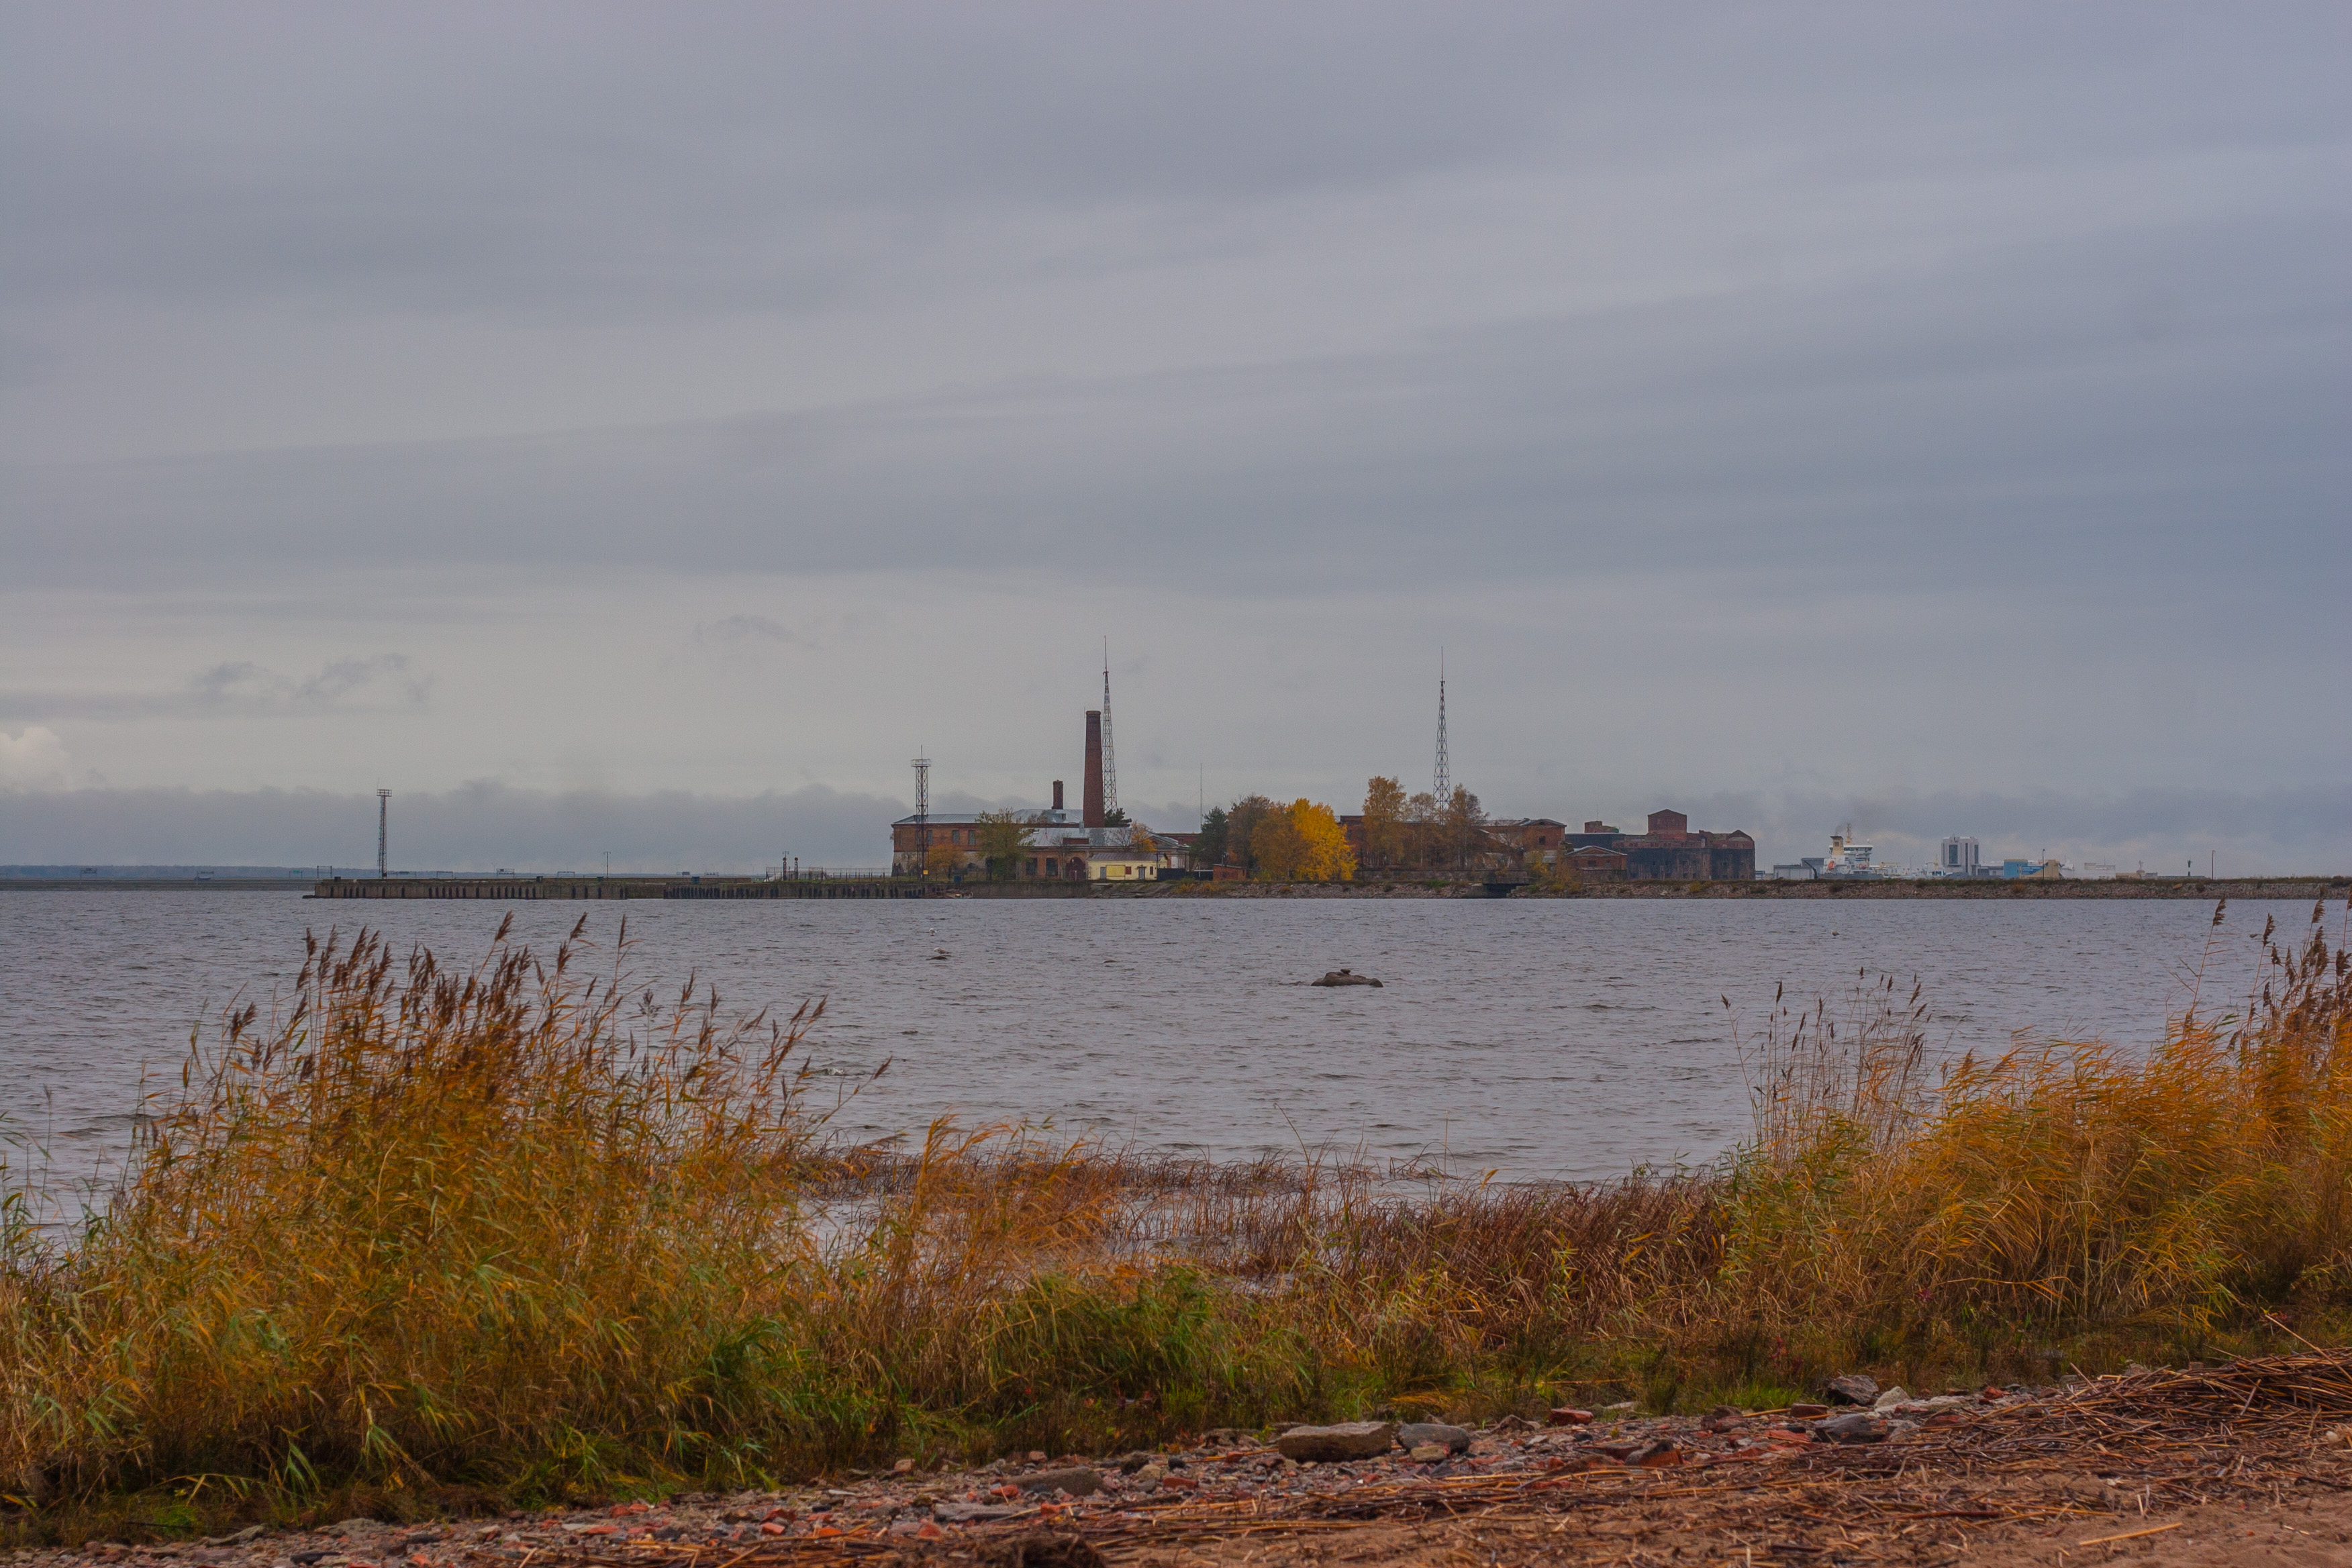
image, water, sky, river, shore, sea, cloud, waterway, bank, channel, sound, horizon, lake, coast, loch, vehicle, inlet, city, bay, ocean, watercraft